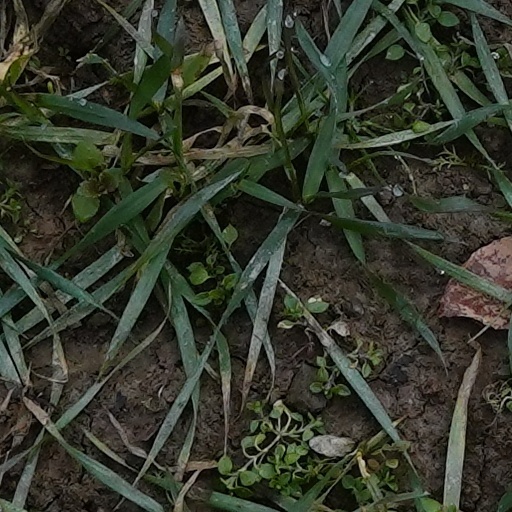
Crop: wheat